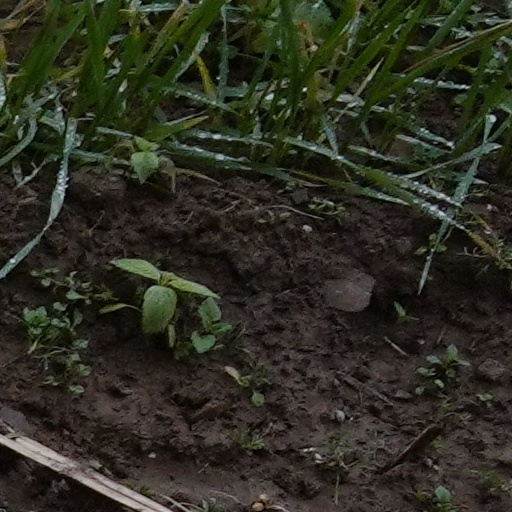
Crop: wheat